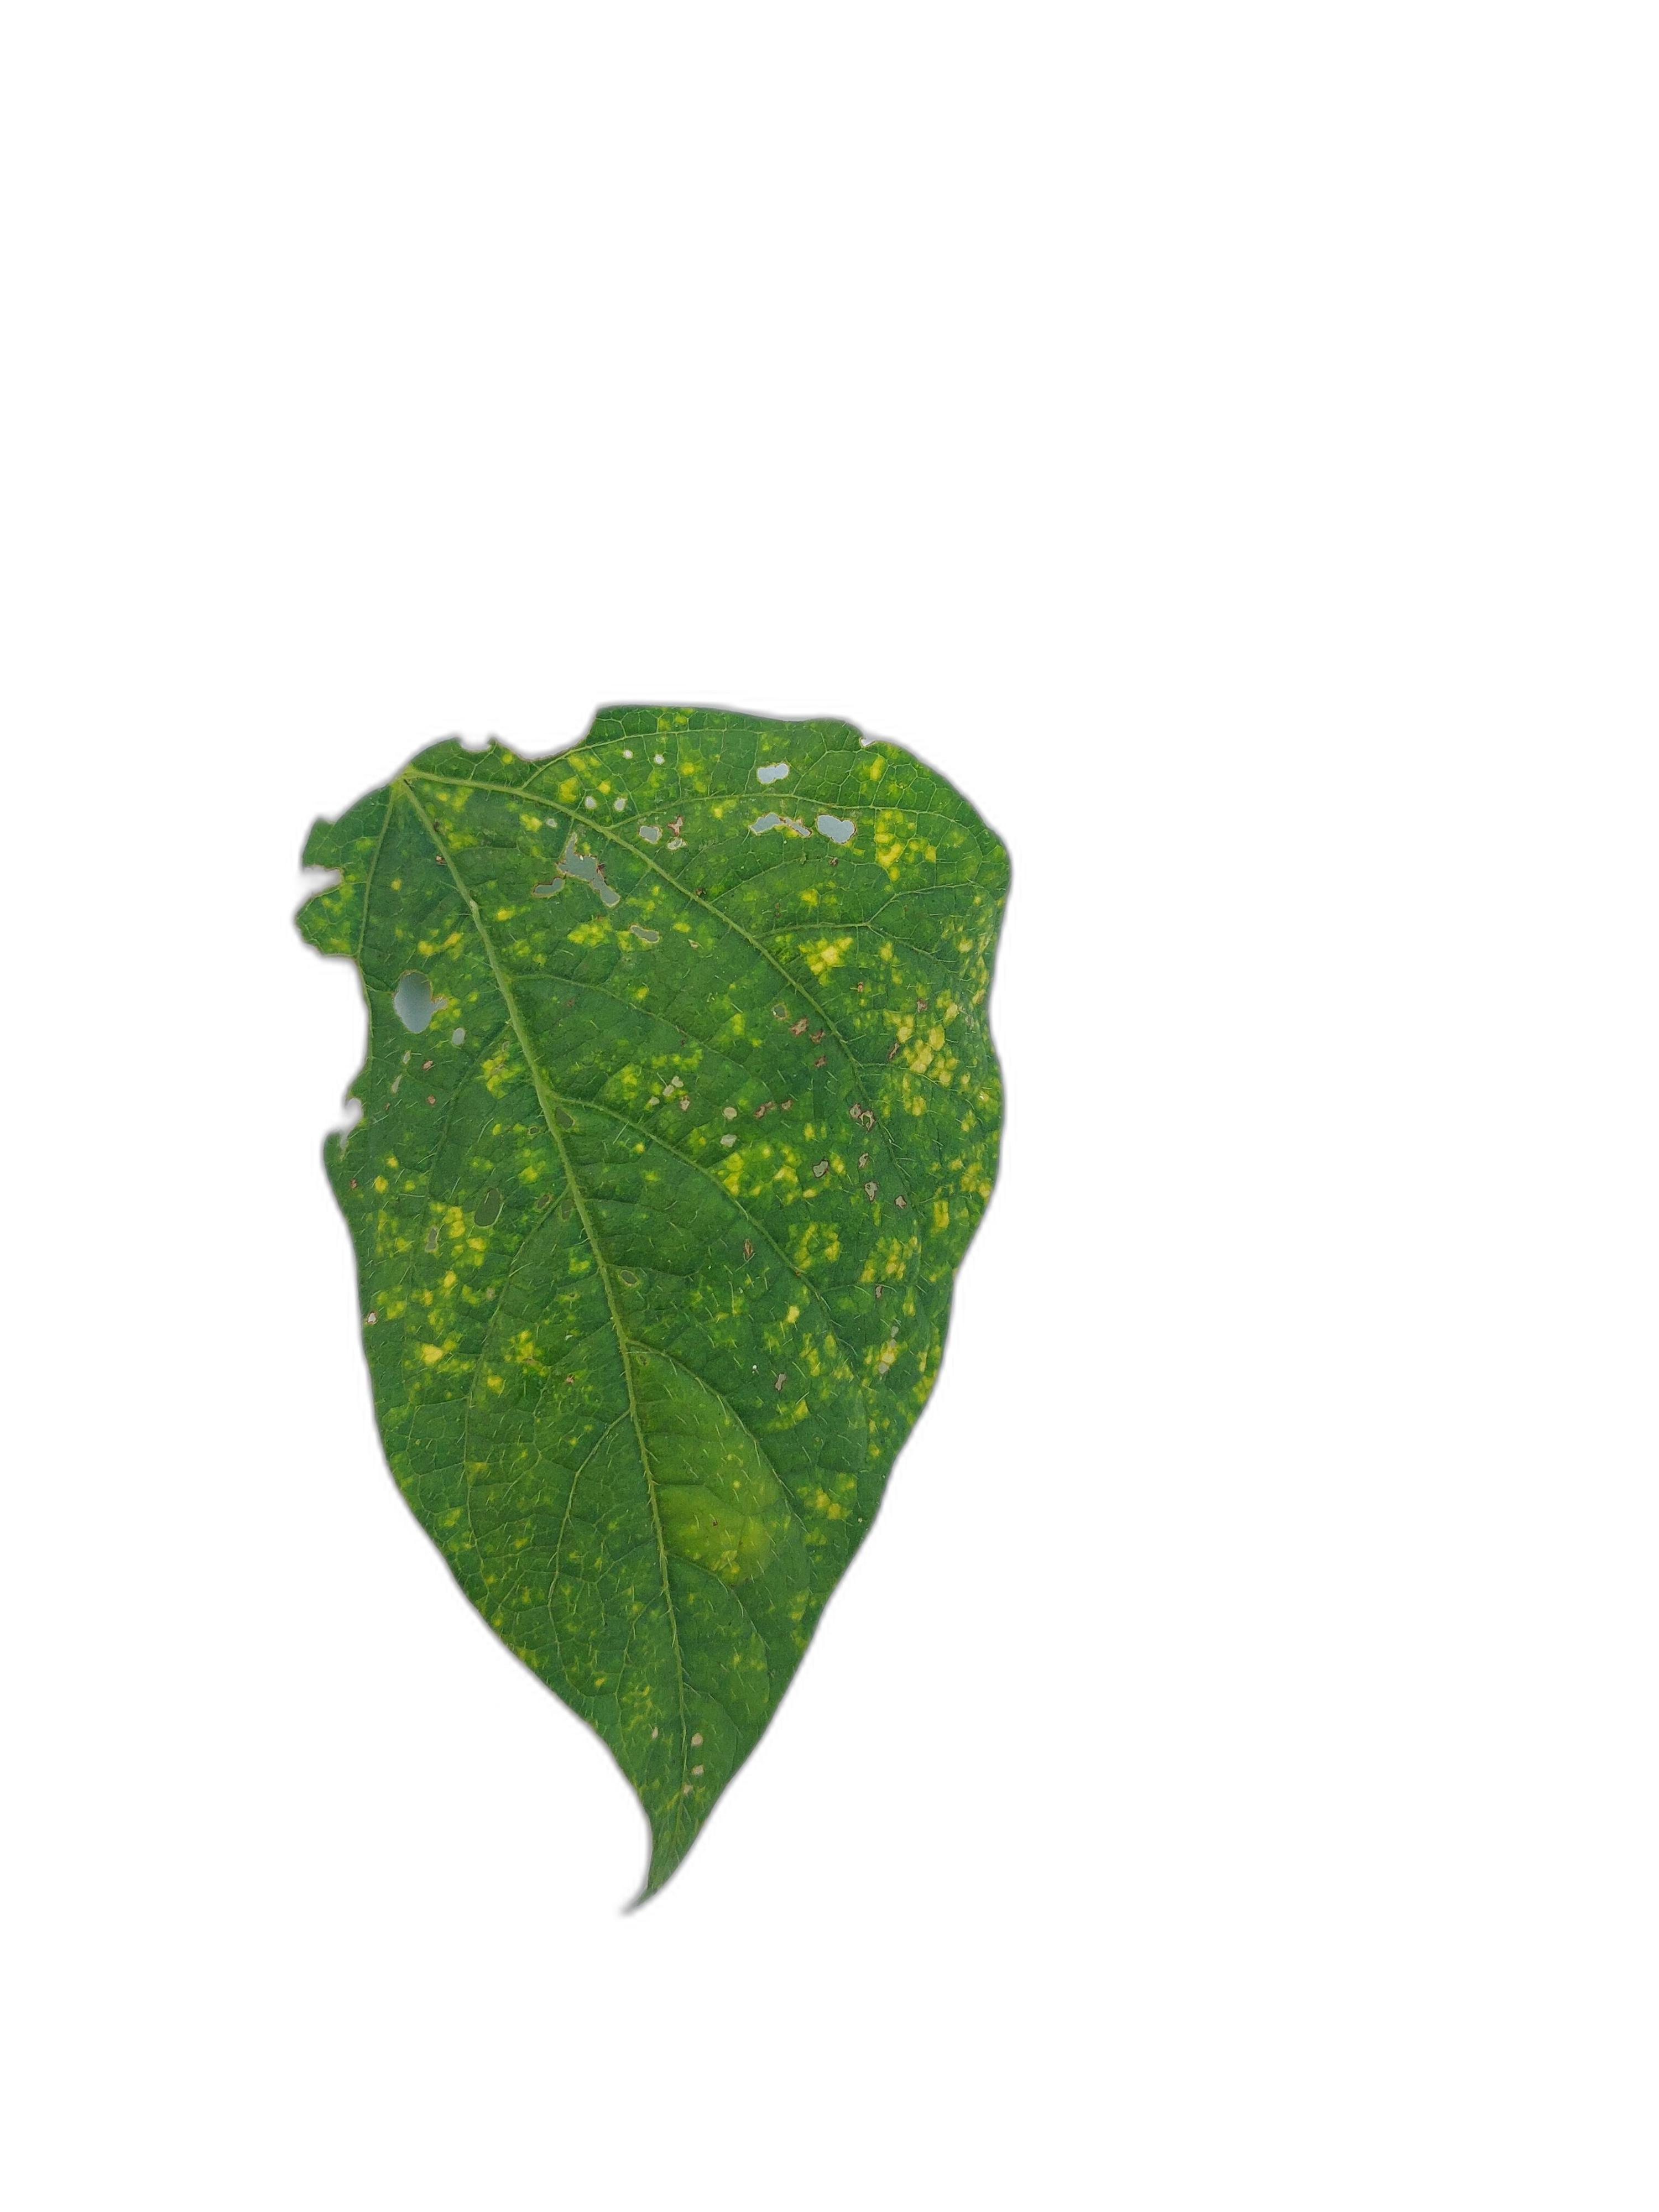
Label: Yellow Mosaic